Haywood Sullivan

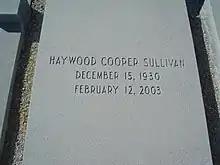
Sullivan's tomb

Sullivan then retired to the Gulf Coast of Florida, where he operated a marina and invested successfully in real estate, his name occasionally popping up (usually linked with former Commissioner of Baseball Fay Vincent) as a potential part-owner of another Major League club. Upon Sullivan's death at age 72 in Fort Myers, Florida, after suffering a stroke, Boston baseball observers such as Peter Gammons took a fresh view of Sullivan's impact on the Red Sox and gave him renewed credit for building the team into contenders, and keeping them there, from 1966 forward. Sullivan is interred at the Dothan City Cemetery. He was named to the Boston Red Sox Hall of Fame in 2004.